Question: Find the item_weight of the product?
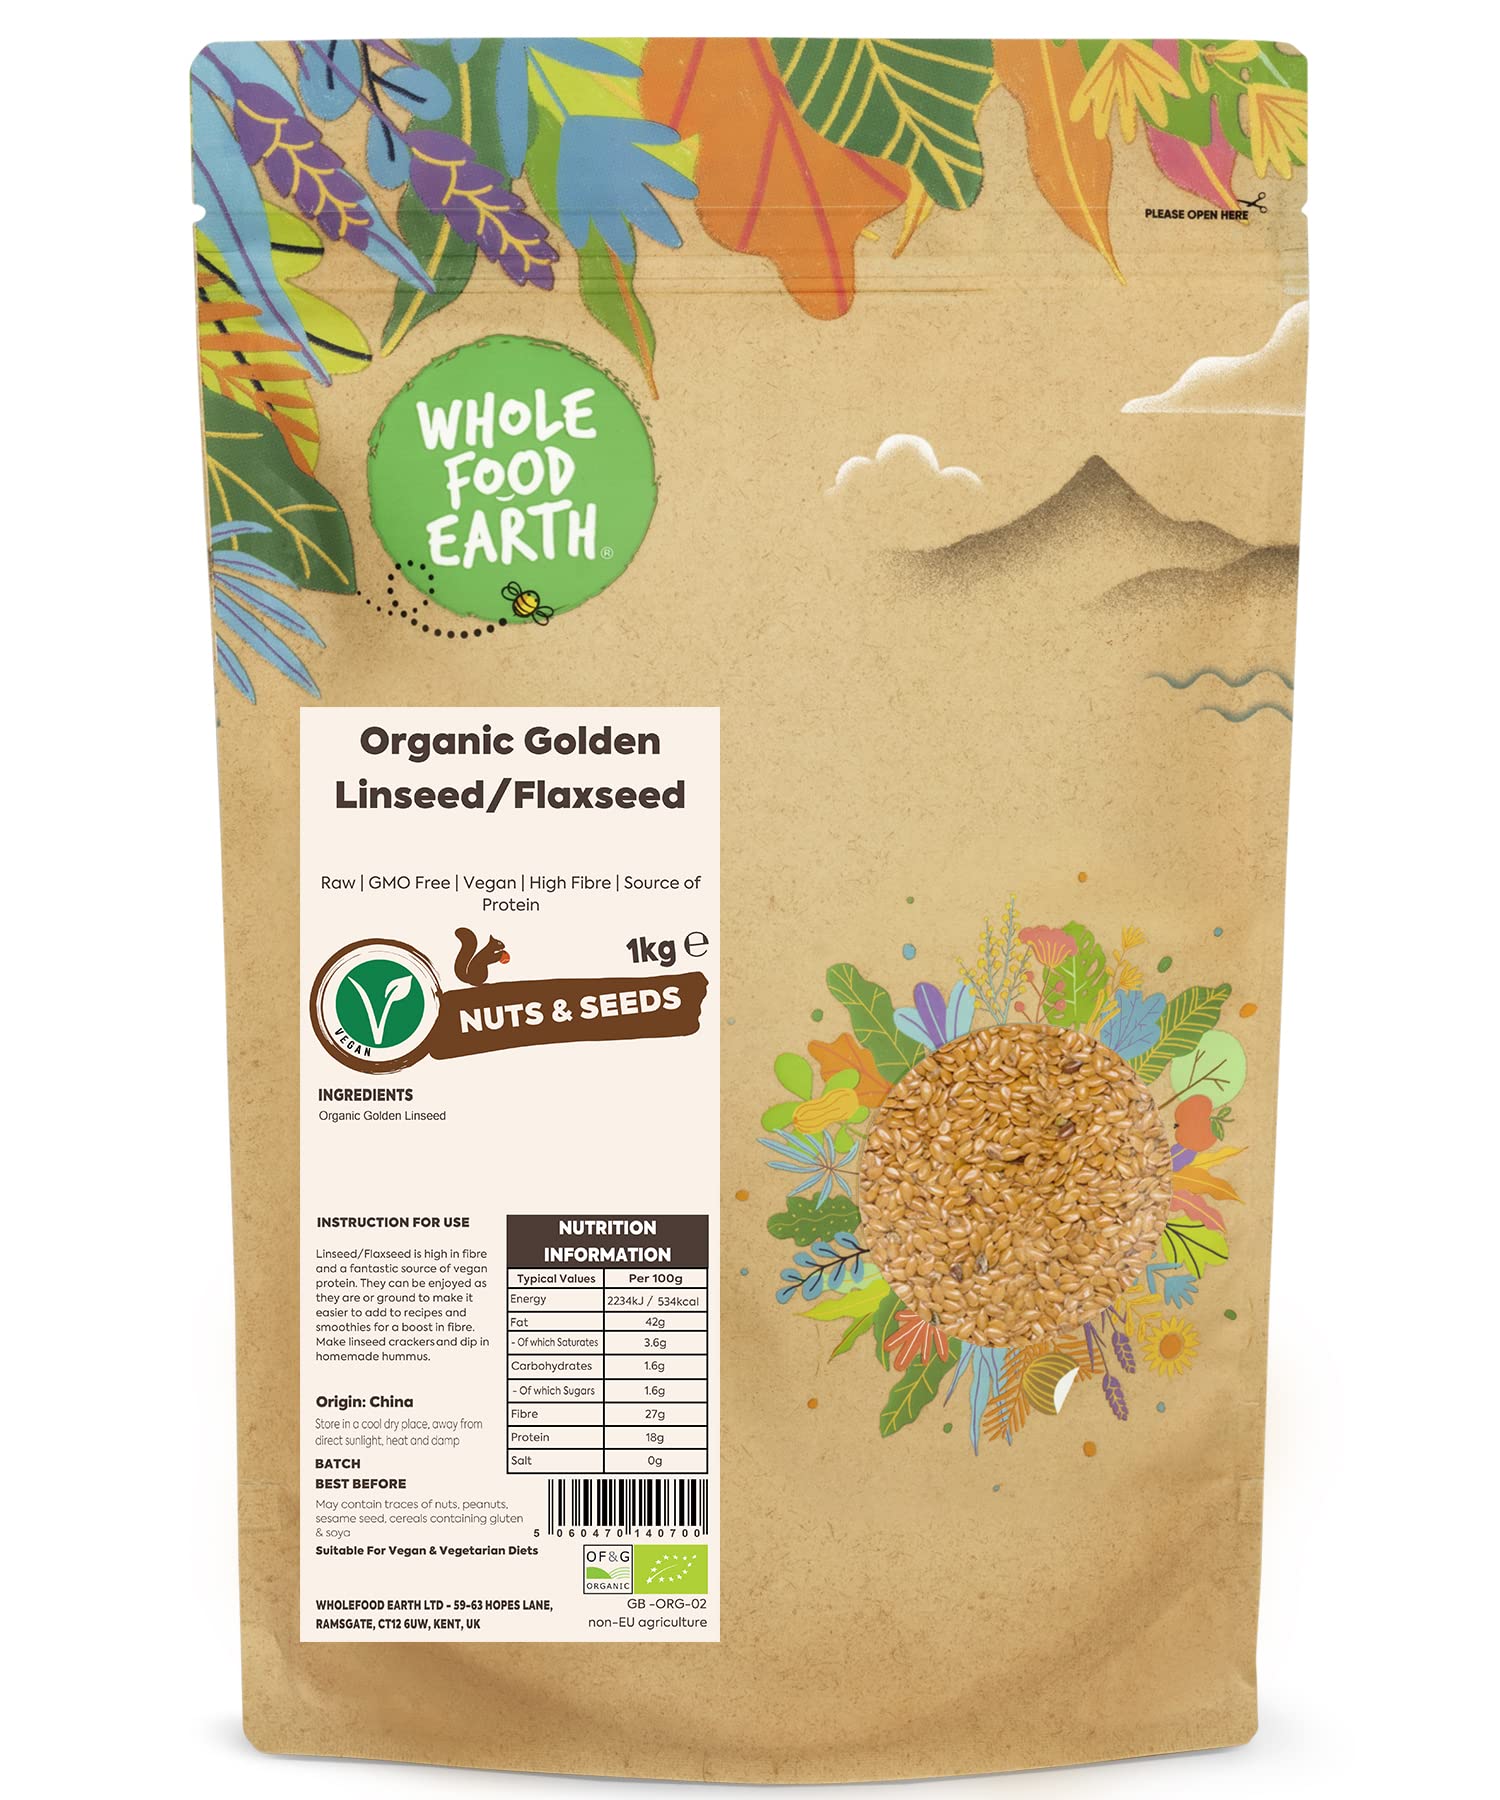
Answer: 1 kilogram